Hong Lei (diplomat)

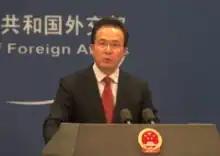
Hong in 2016

Hong Lei (born August 1969) is a Chinese diplomat and politician, serving as Director-General of the Department of Protocol, Ministry of Foreign Affairs. He was Chinese Consul General in Chicago from 2016 to 2018 and served as spokesperson for the Ministry of Foreign Affairs from 2010 to 2016. Hong was the 25th spokesperson since the spokesperson system was established in the ministry in 1983.